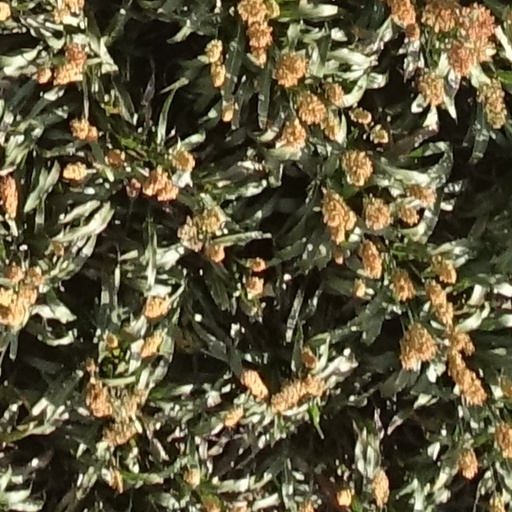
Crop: sorghum